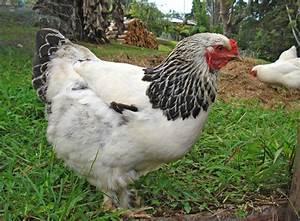
chicken